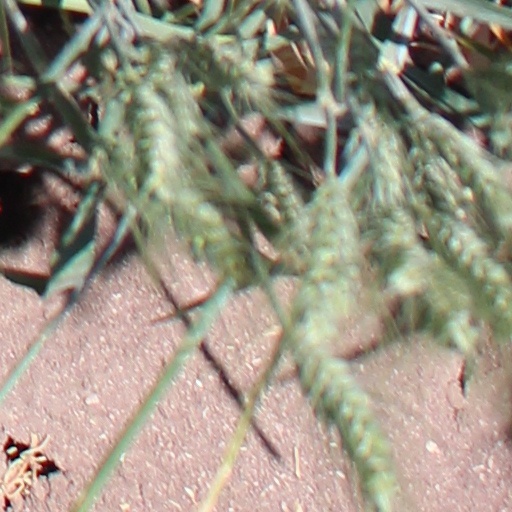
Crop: wheat